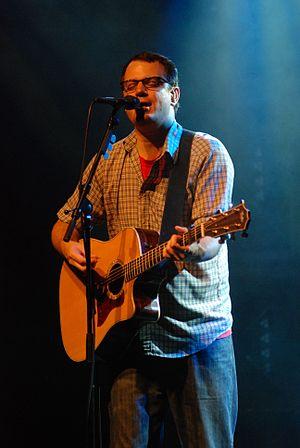
Matthew Frederick Robert Good est un guitariste, chanteur et compositeur canadien. Il fut le chanteur du Matthew Good Band de 1995 jusqu'à sa dissolution en 2002. Les autres membres du groupe furent Ian Browne, Dave Genn, et Geoff Lloyd, ce dernier étant remplacé plus tard par Rich Priske. Depuis l'éclatement du groupe, Matthew a entamé une carrière solo.